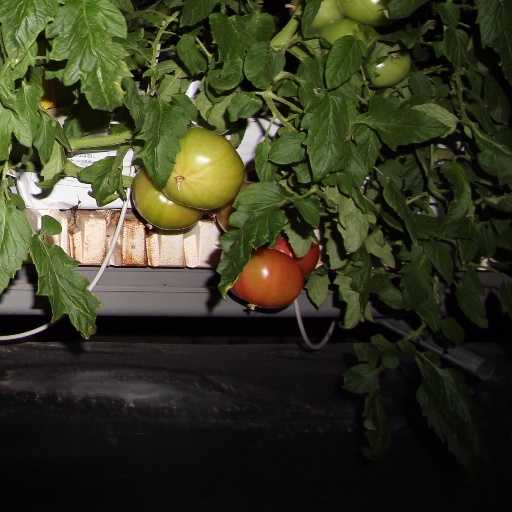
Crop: tomato